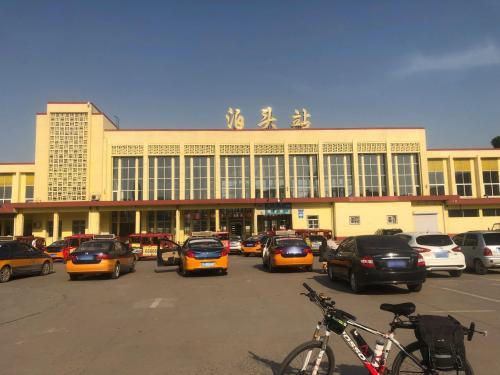
地标名称：泊头站
所在城市：沧州市·泊头市